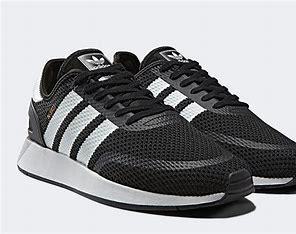
Brand: Adidas
Model: N 5923